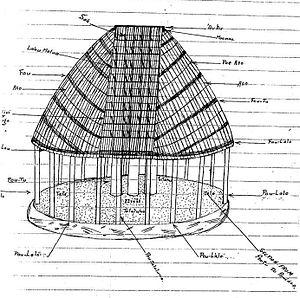
l'architecture du Samoa, diagramme 1 Māori: te whare Hamoa # 1